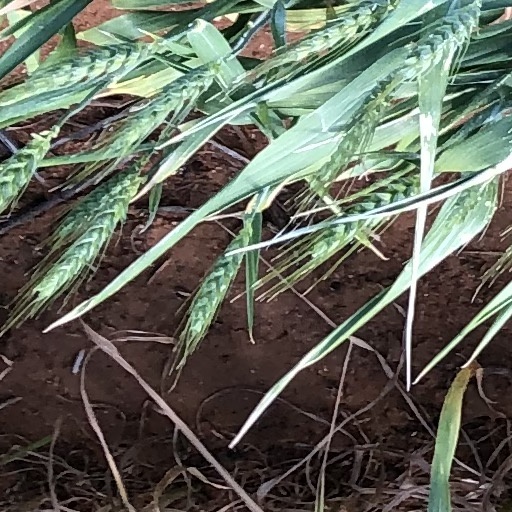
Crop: wheat